Shep Gordon

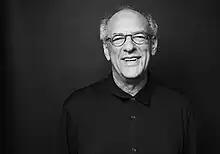

Shep E. Gordon (born October 18, 1945) is an American talent manager, Hollywood film agent, and producer. Gordon is featured in a 2013 documentary, "", which was directed by Mike Myers.